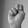
ASL letter: N